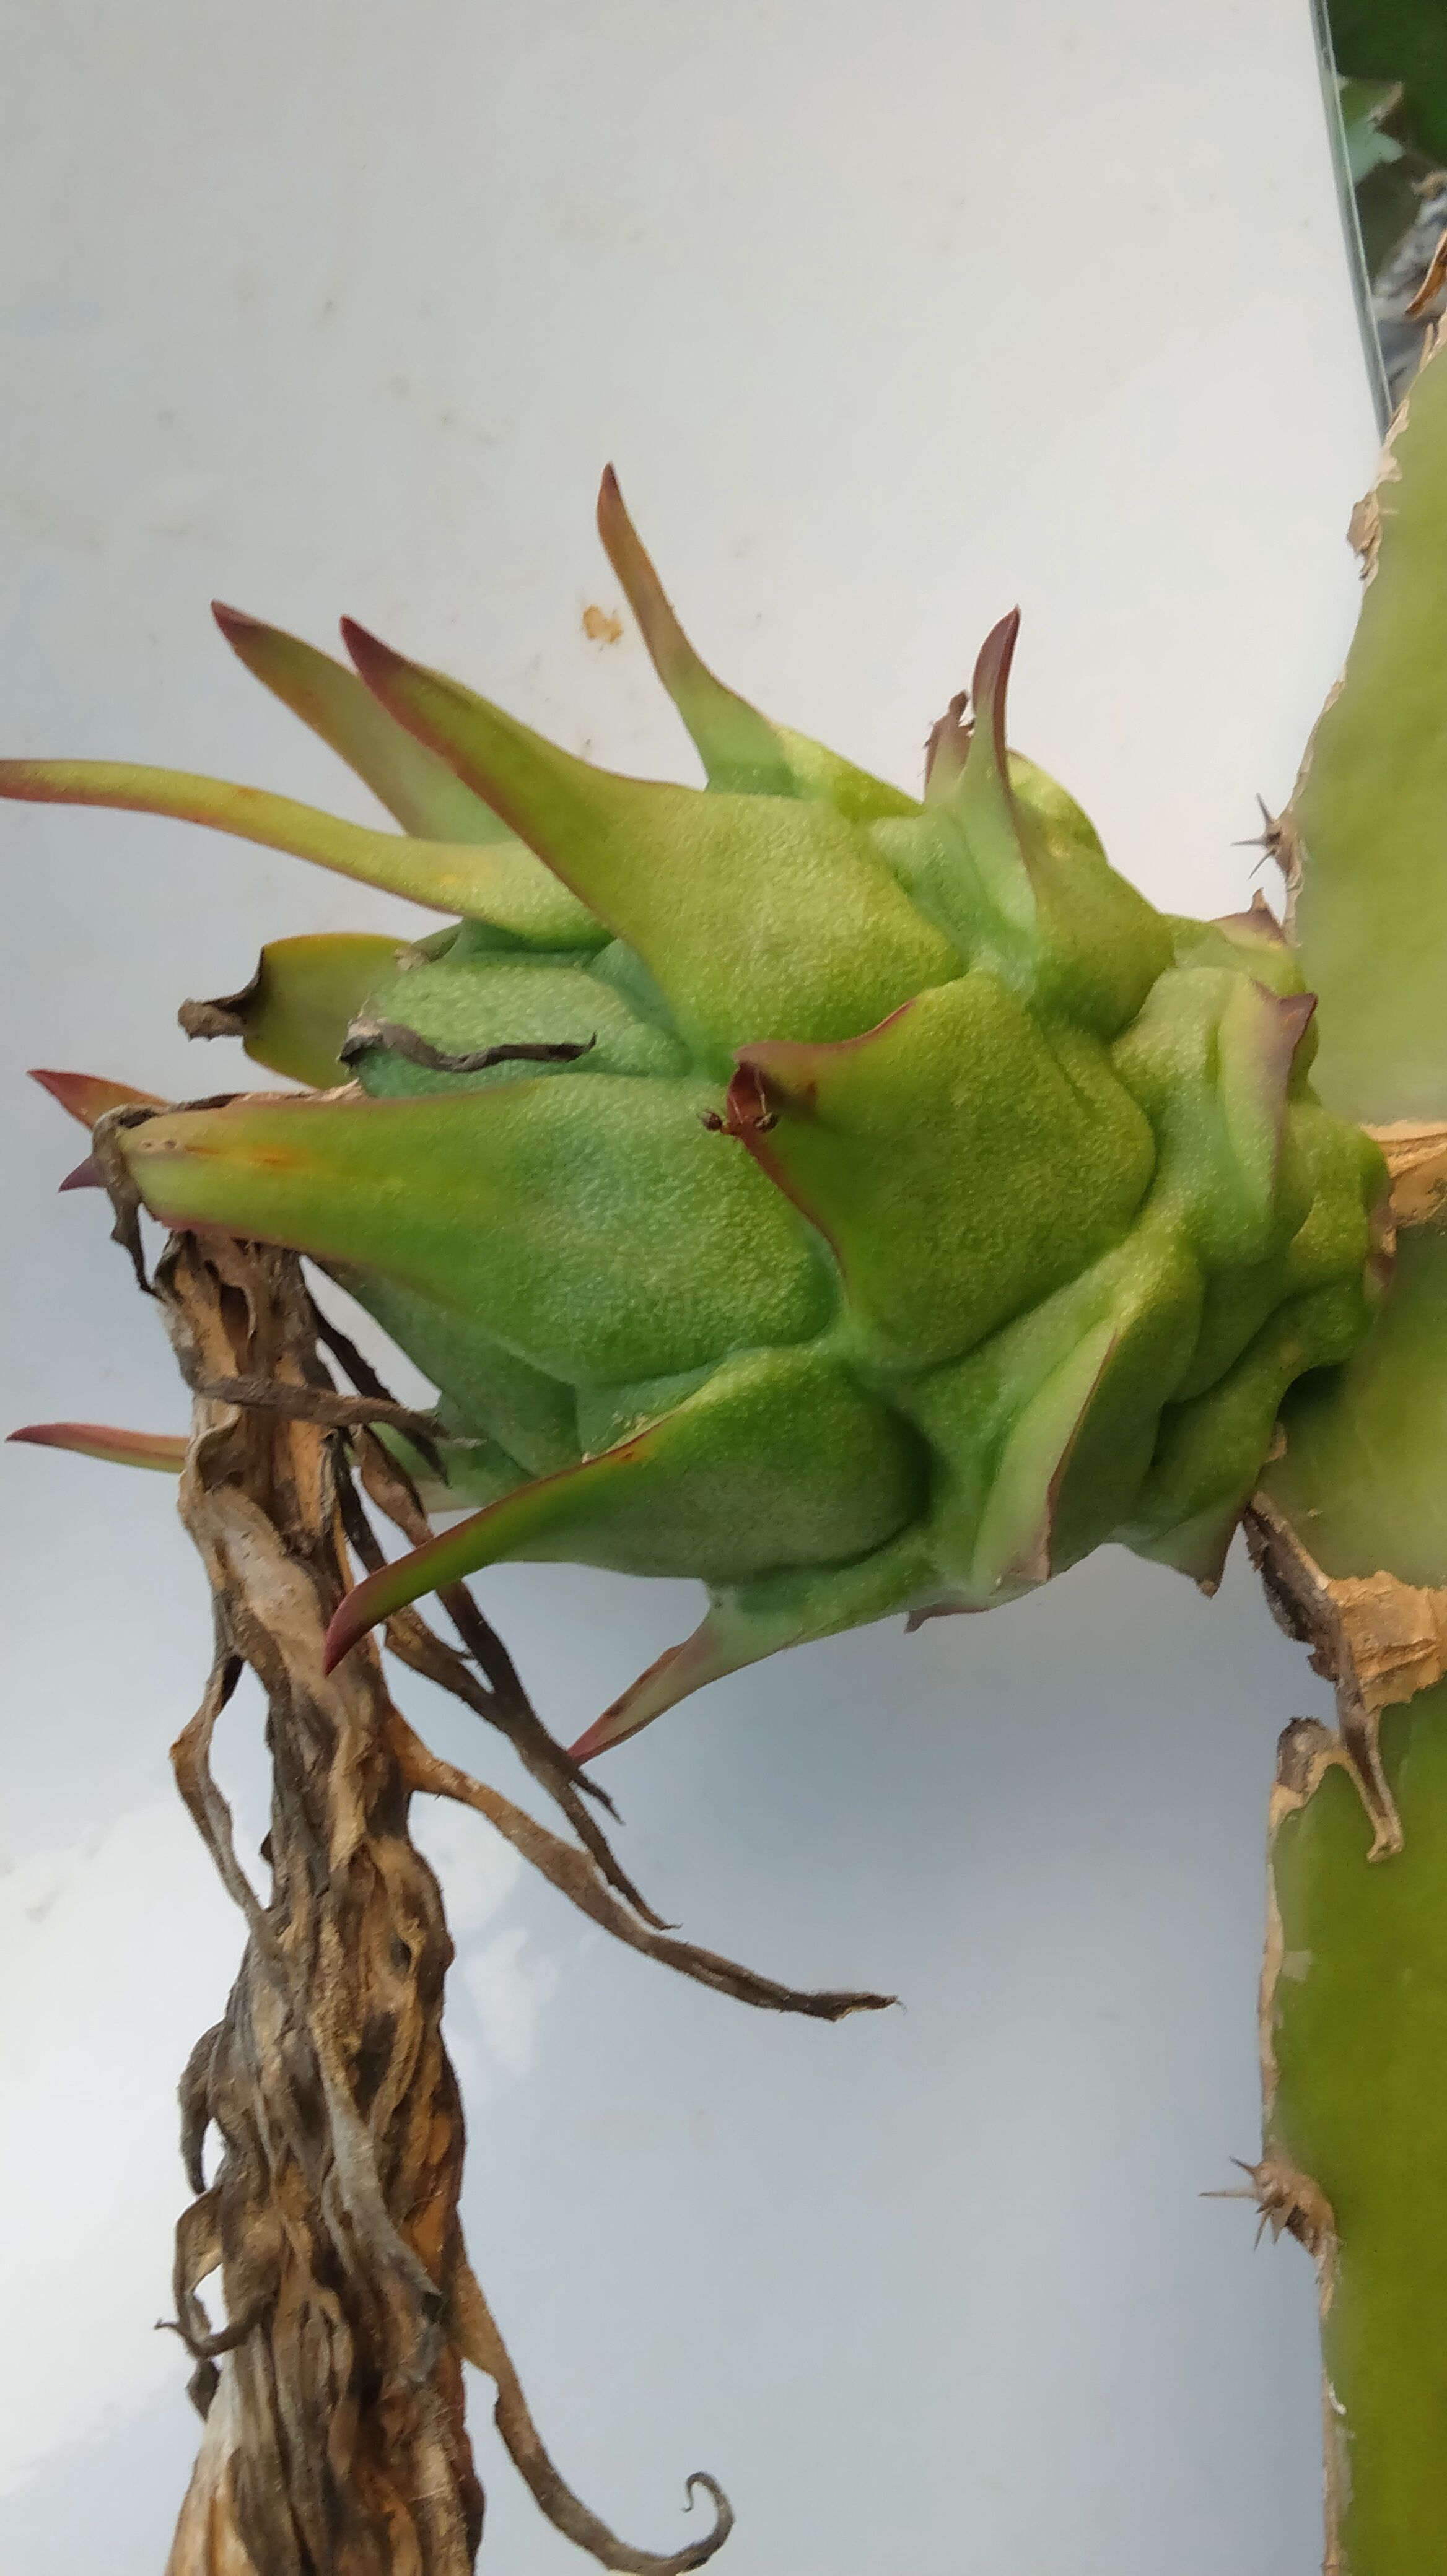
Label: Good fruit